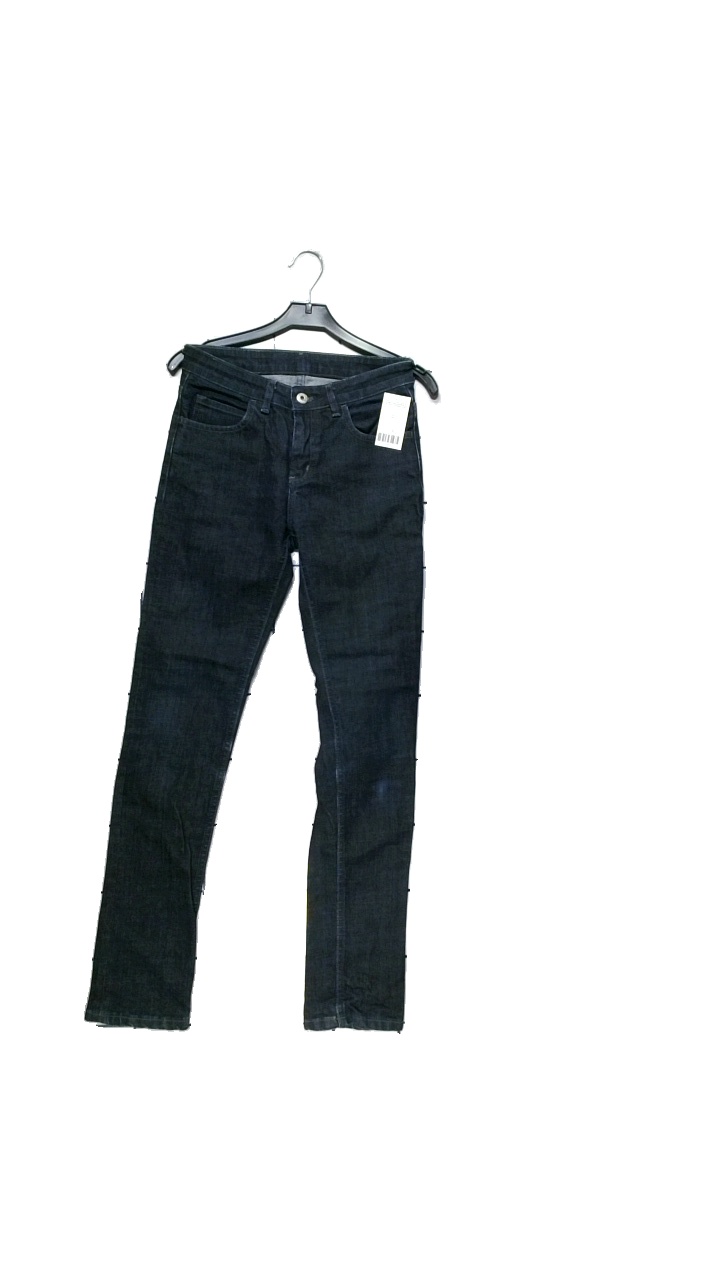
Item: Jeans (Ladies)
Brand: Svensson Jeans
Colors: Blue
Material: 99% cotton, 1% lycra
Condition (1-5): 4
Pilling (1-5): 5
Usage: Reuse
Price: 150-250